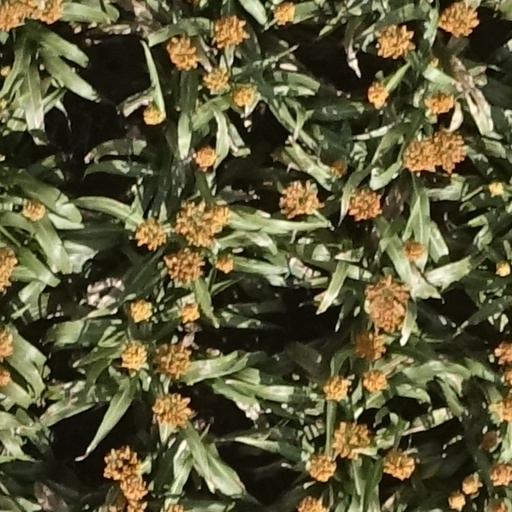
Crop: sorghum